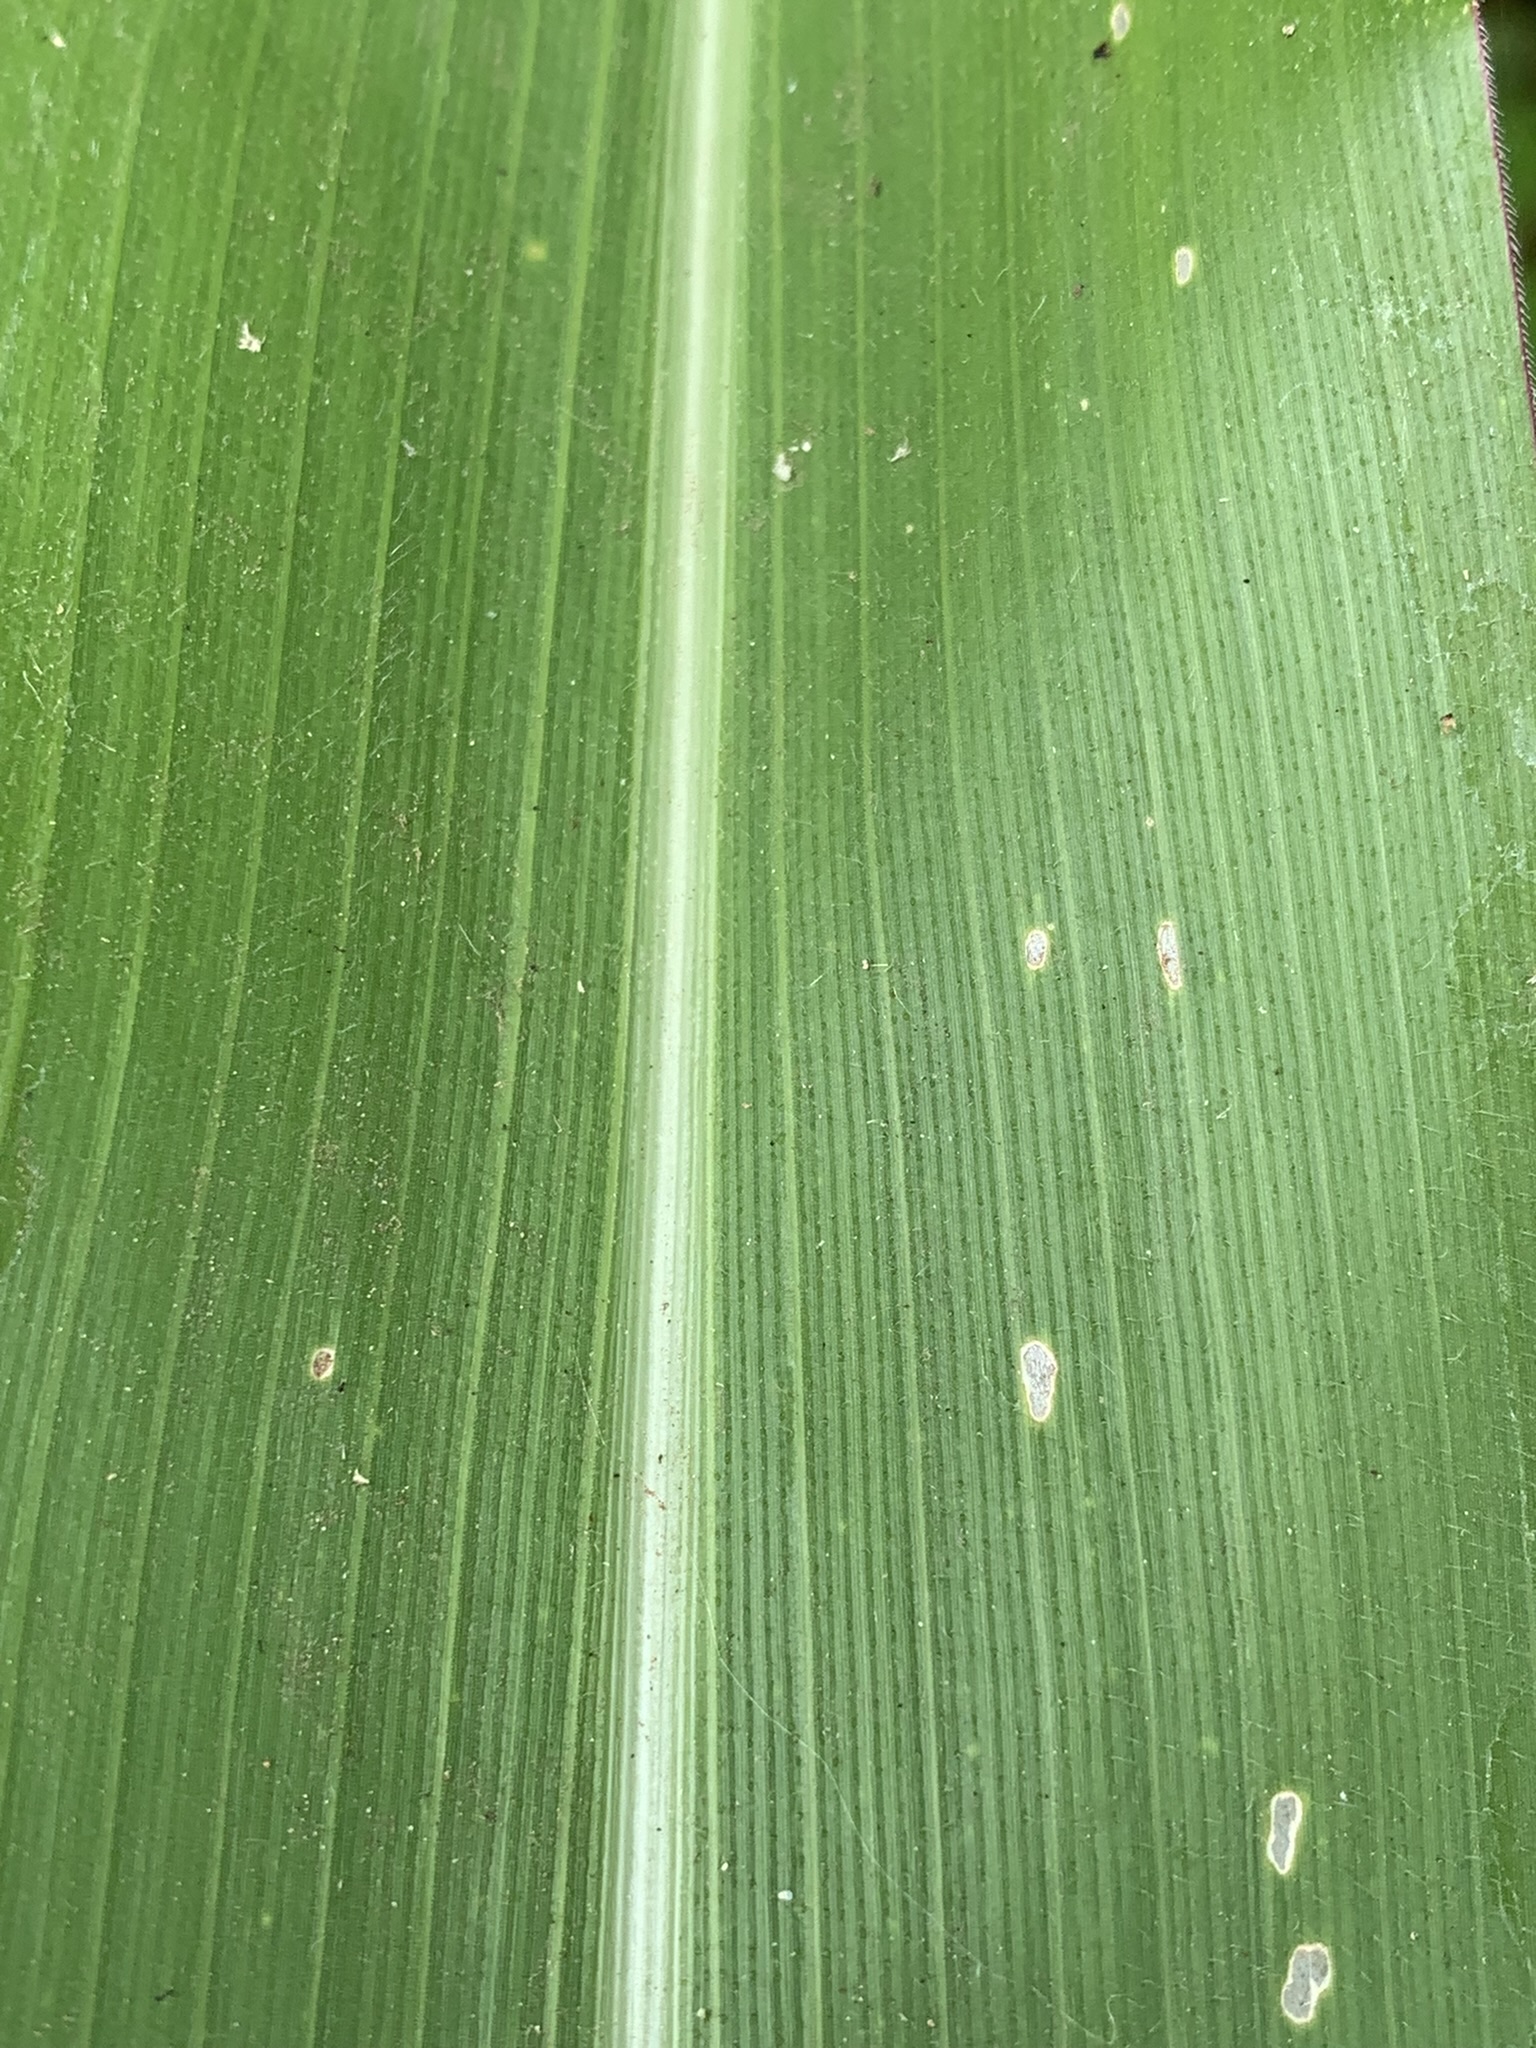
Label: Healthy